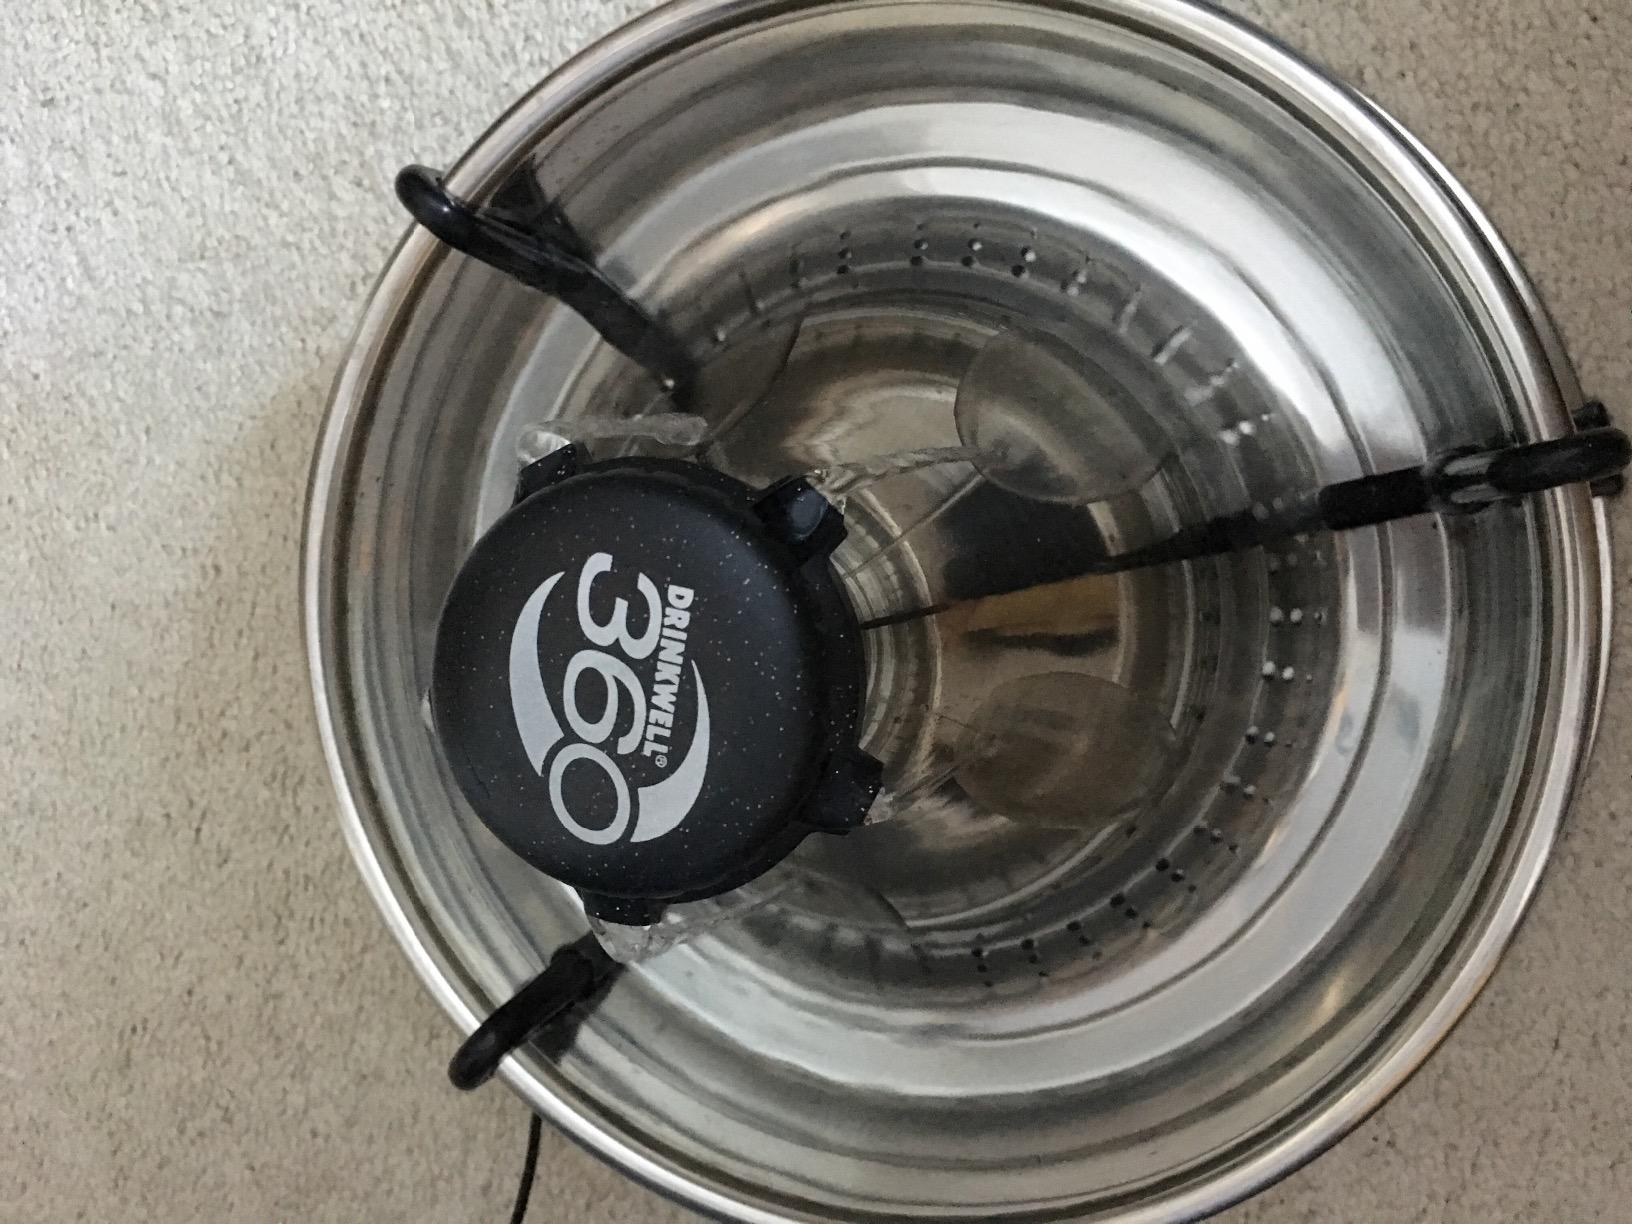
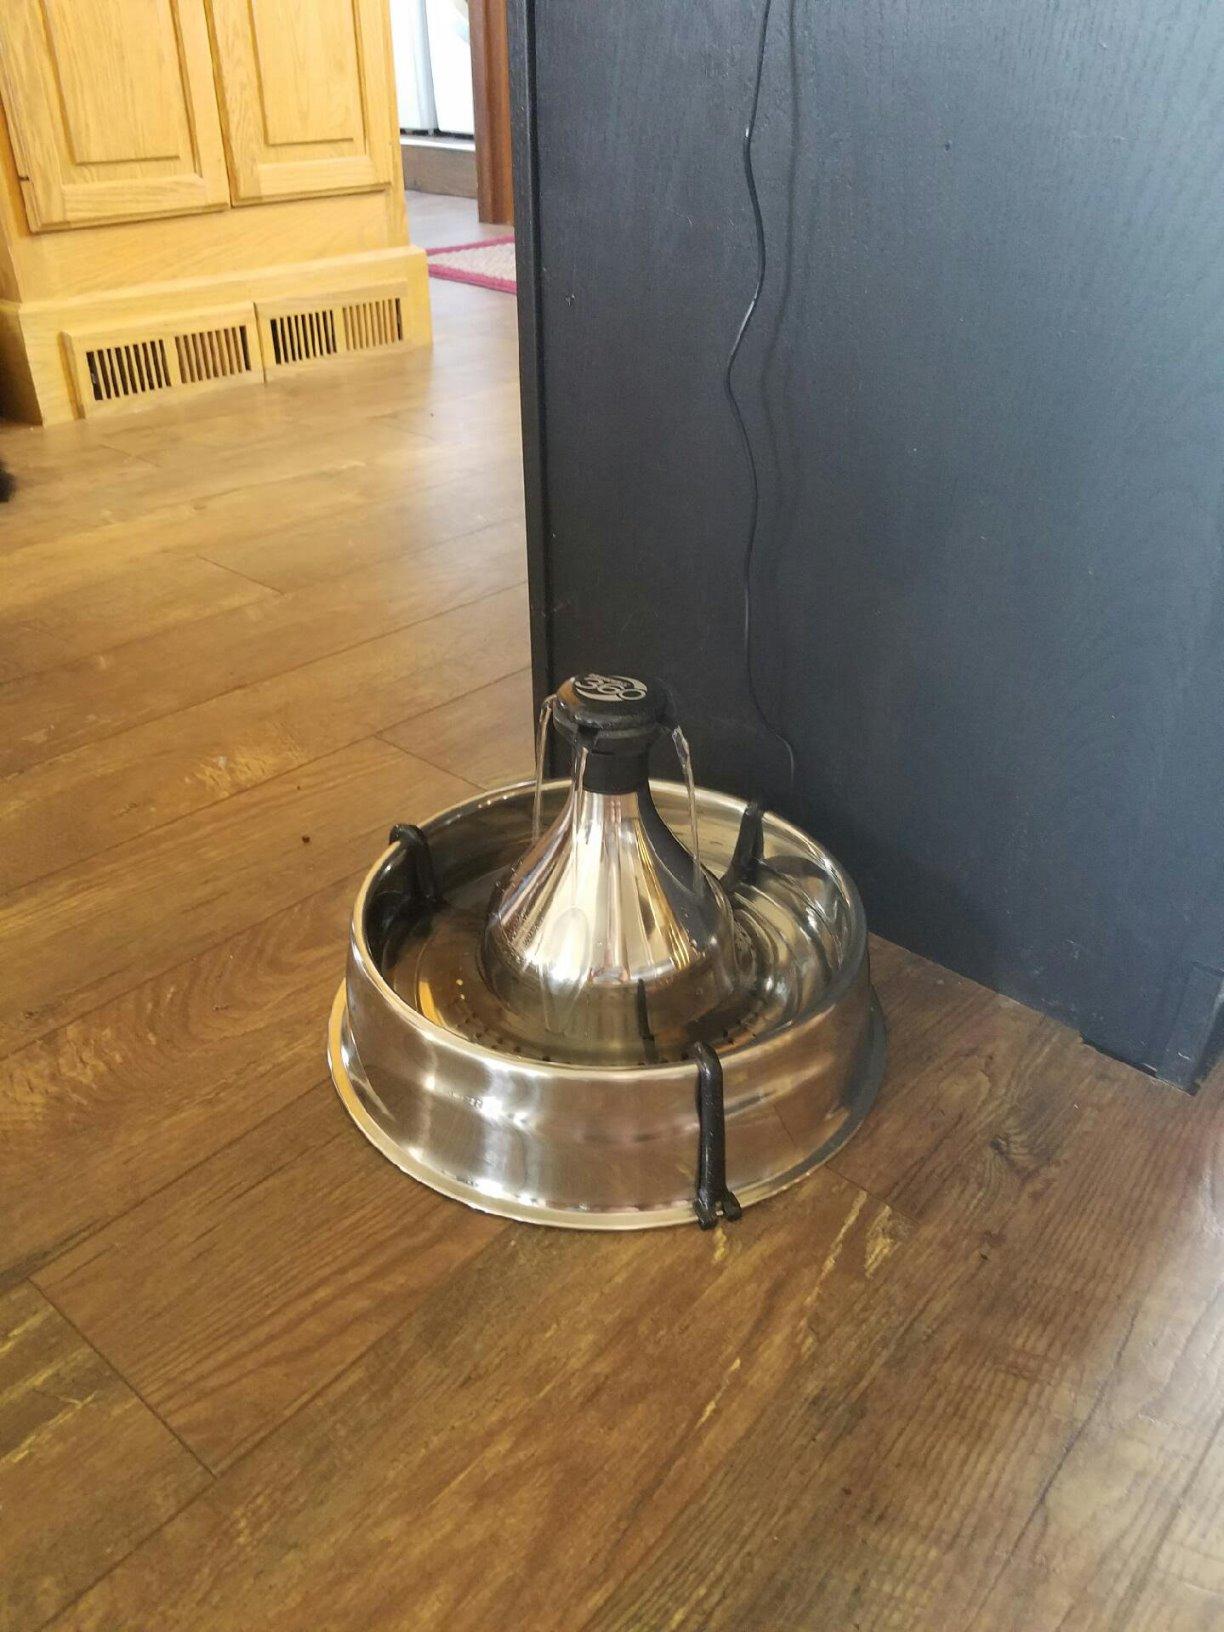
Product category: items_bowl
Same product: yes